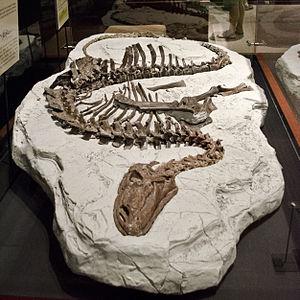
Tenontosaurus est un genre éteint de dinosaures ornithopodes d'assez grande taille. Il a vécu aux États-Unis au cours du Crétacé inférieur, plus précisément de l'Aptien-Albien, soit il y a environ entre ≃125,0 et 100,5 millions d'années.